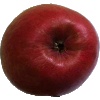
Label: apple_crimson_snow